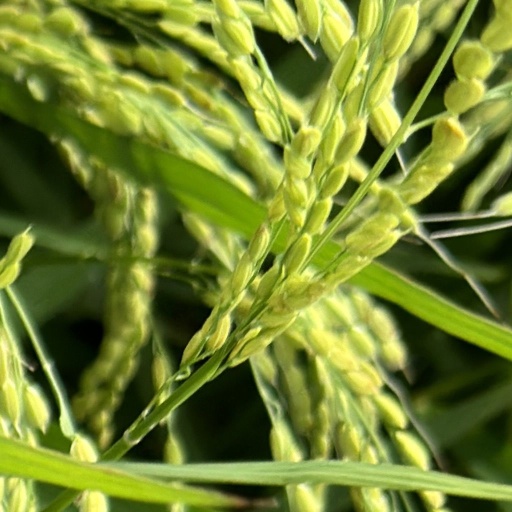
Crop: rice